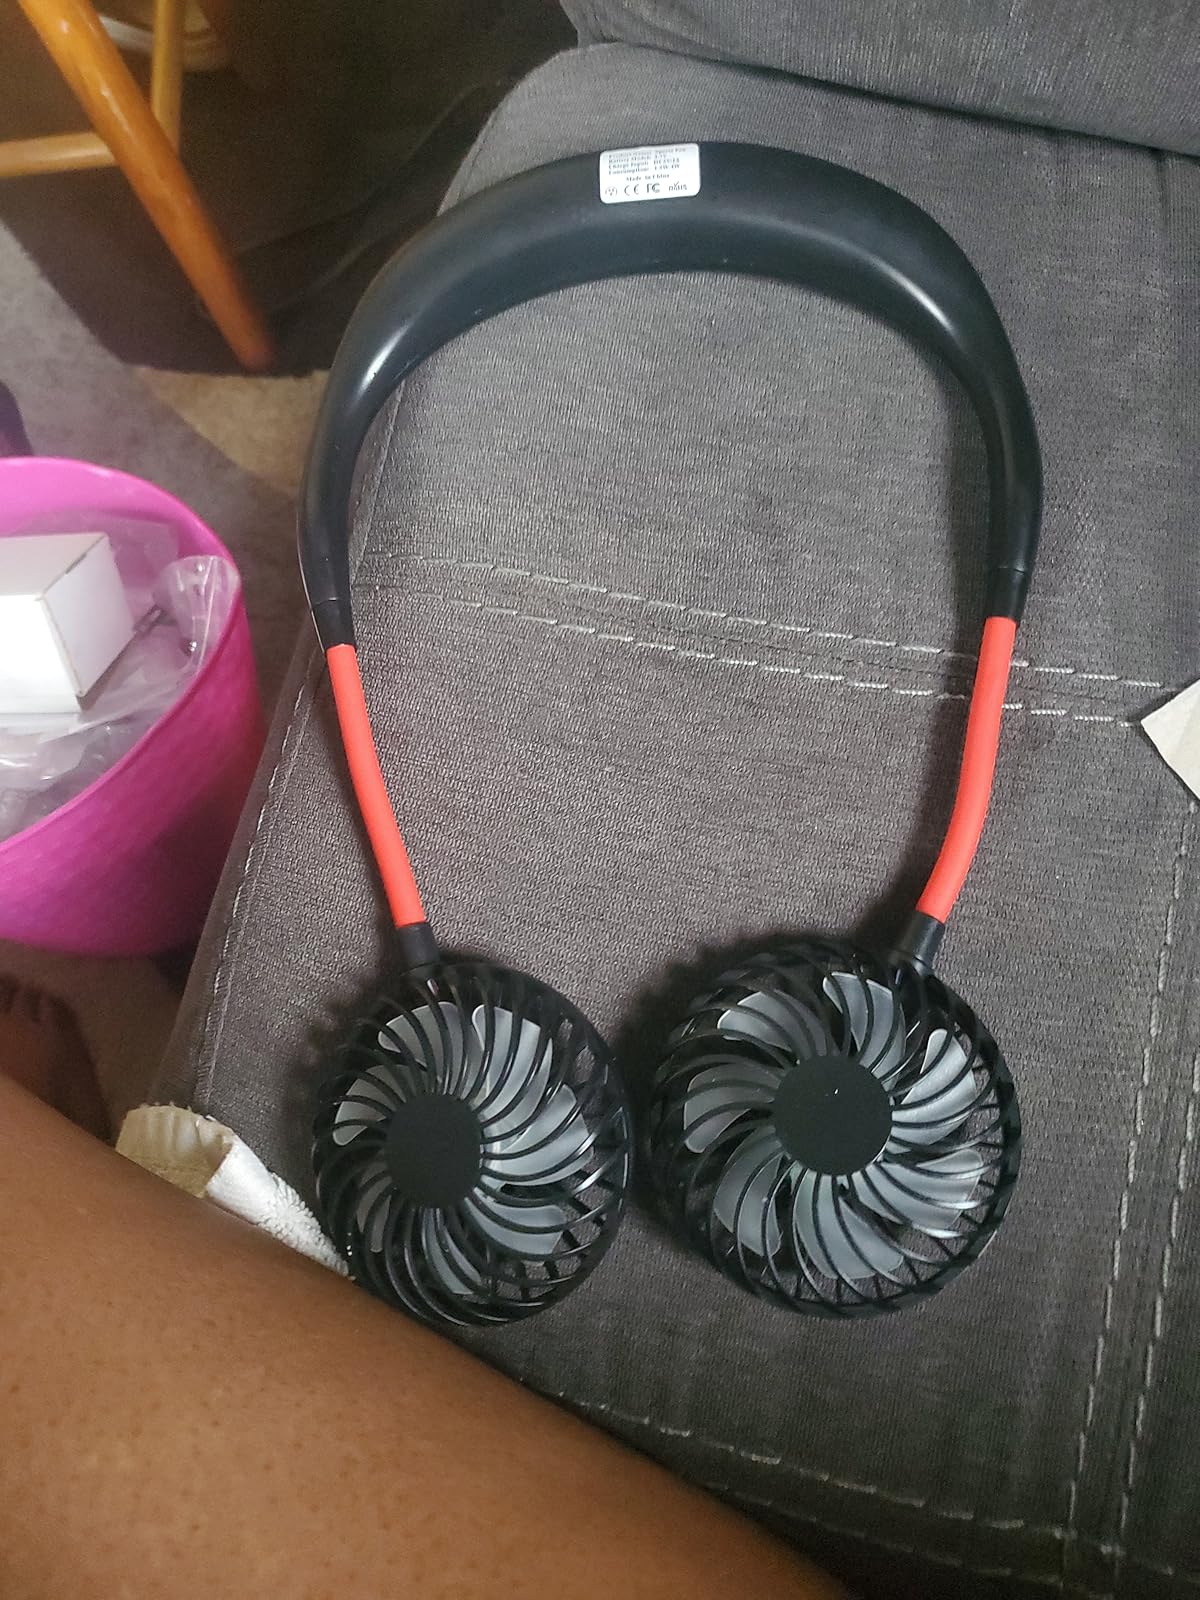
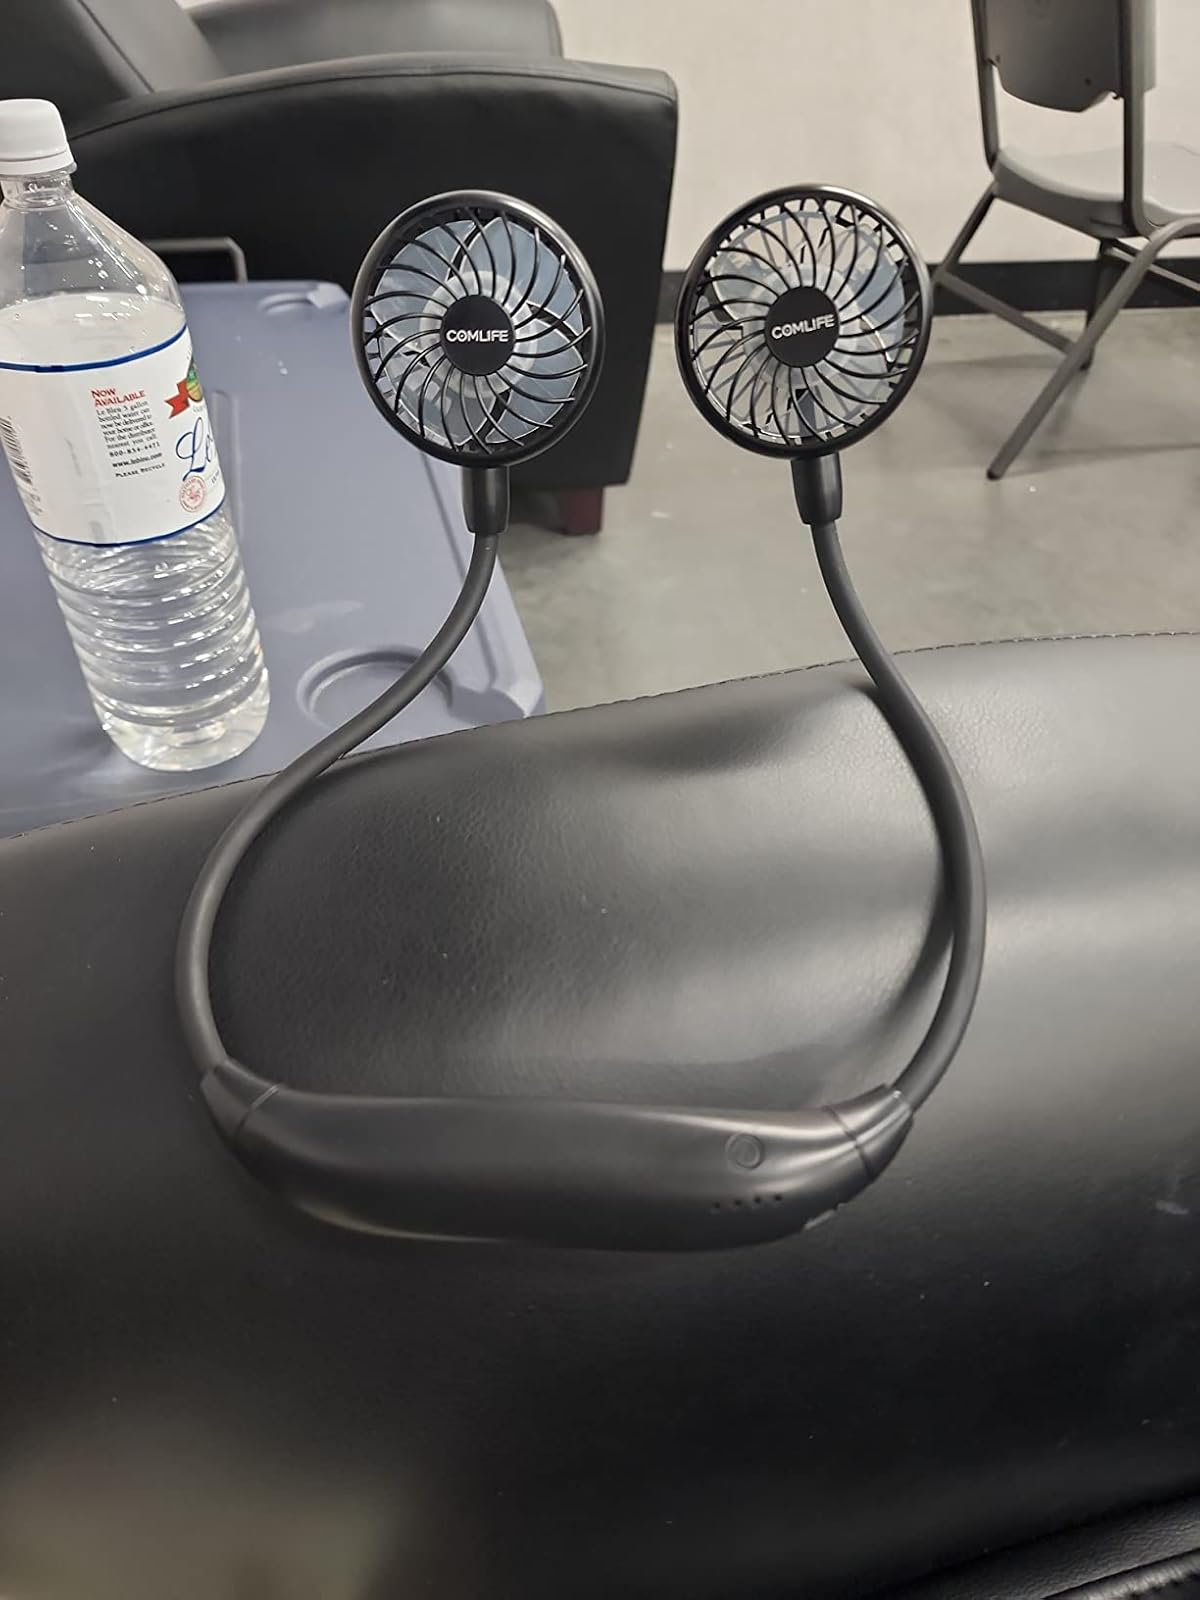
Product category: fan
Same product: no